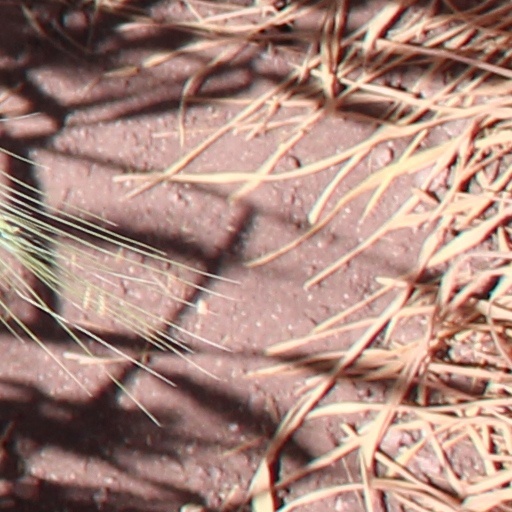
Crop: wheat